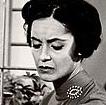
Age: 72